Malik Rihan Dargah, Sira

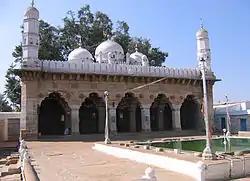
Juma Masjid nearby

While under the control of Bijapur Sultanate, Malik Rihan was appointed the Subahdar (governor) of Sira by the Adil Shahis from 1638 to 1651. This mausoleum was completed in 1651, over his tomb.